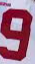
Number: 9